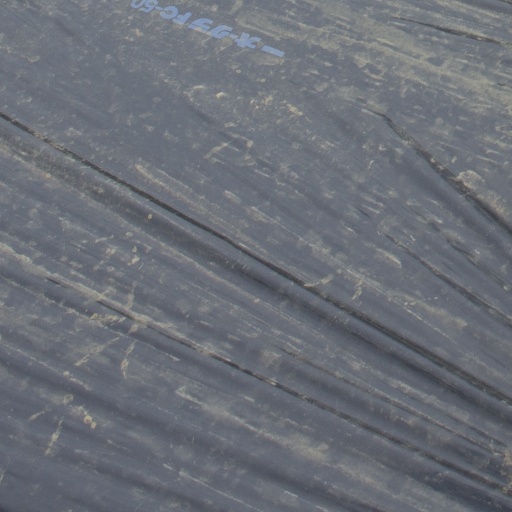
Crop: Jerusalem artichoke